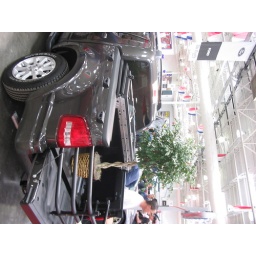
A random tree in a truck bed.